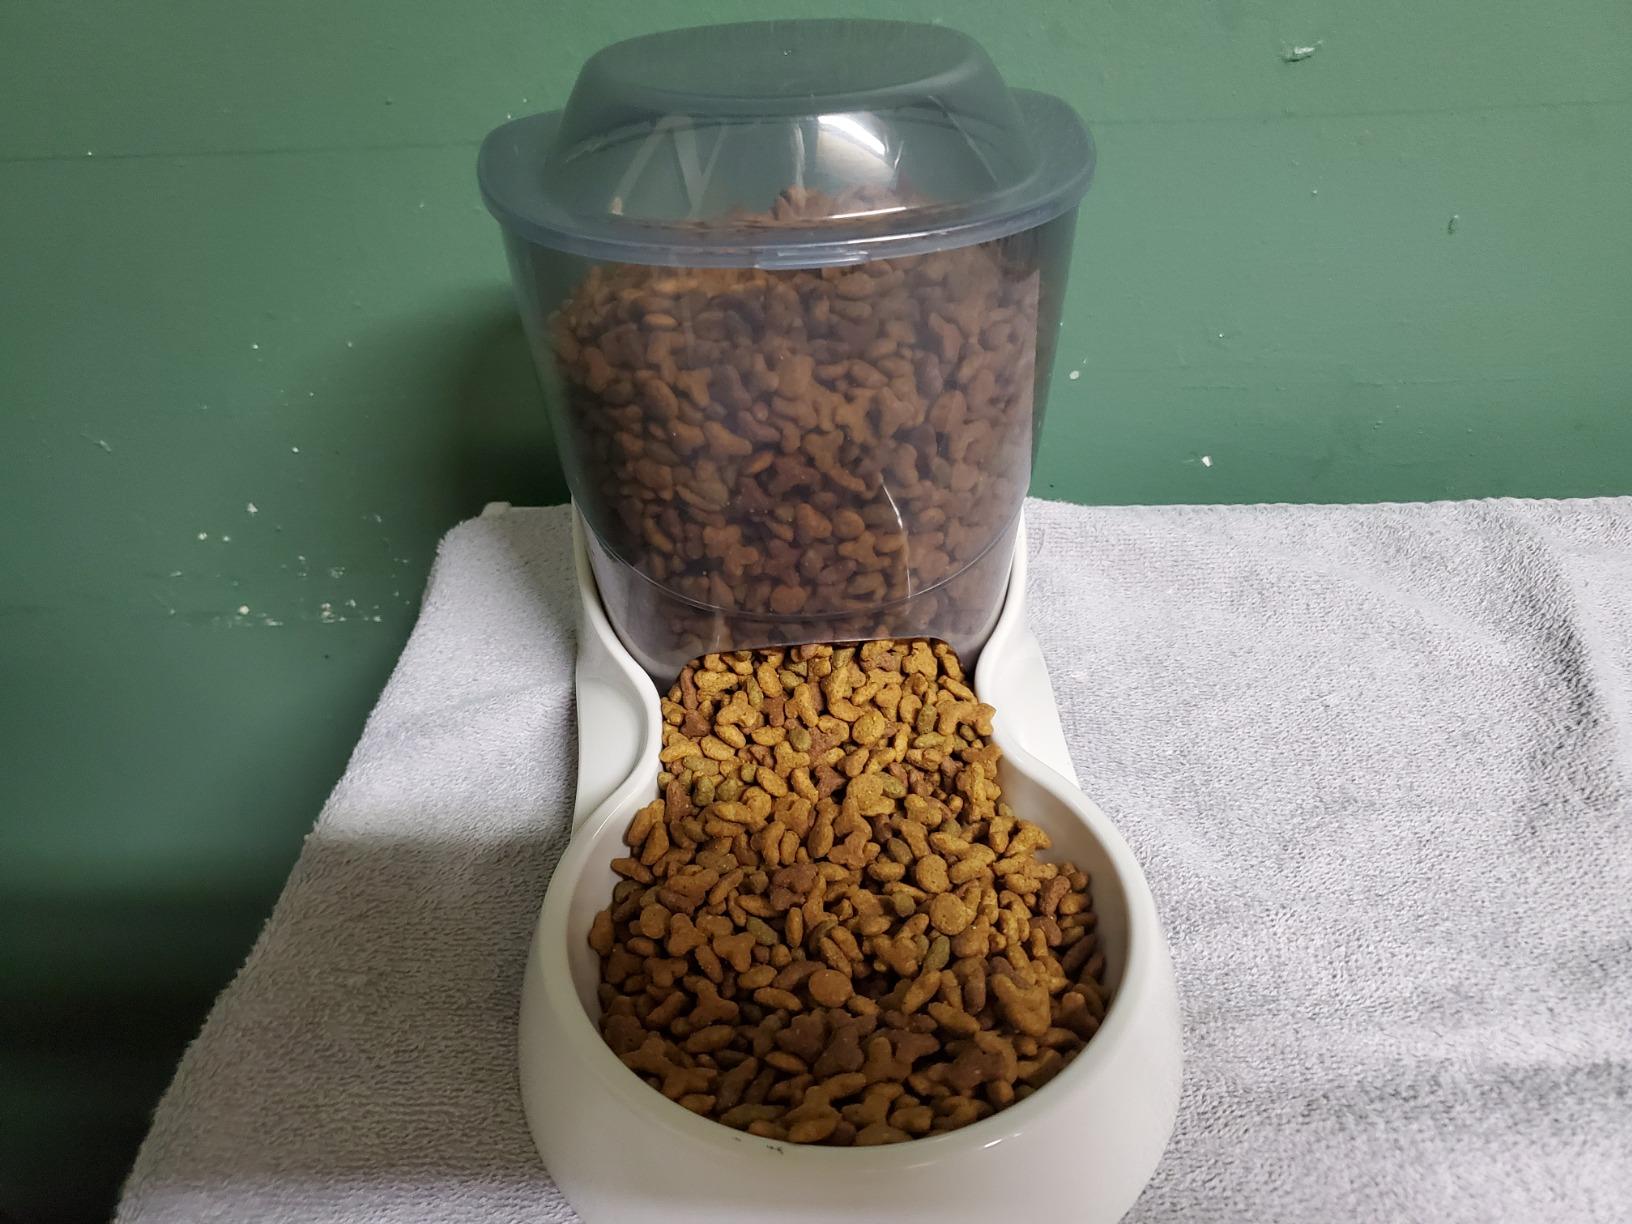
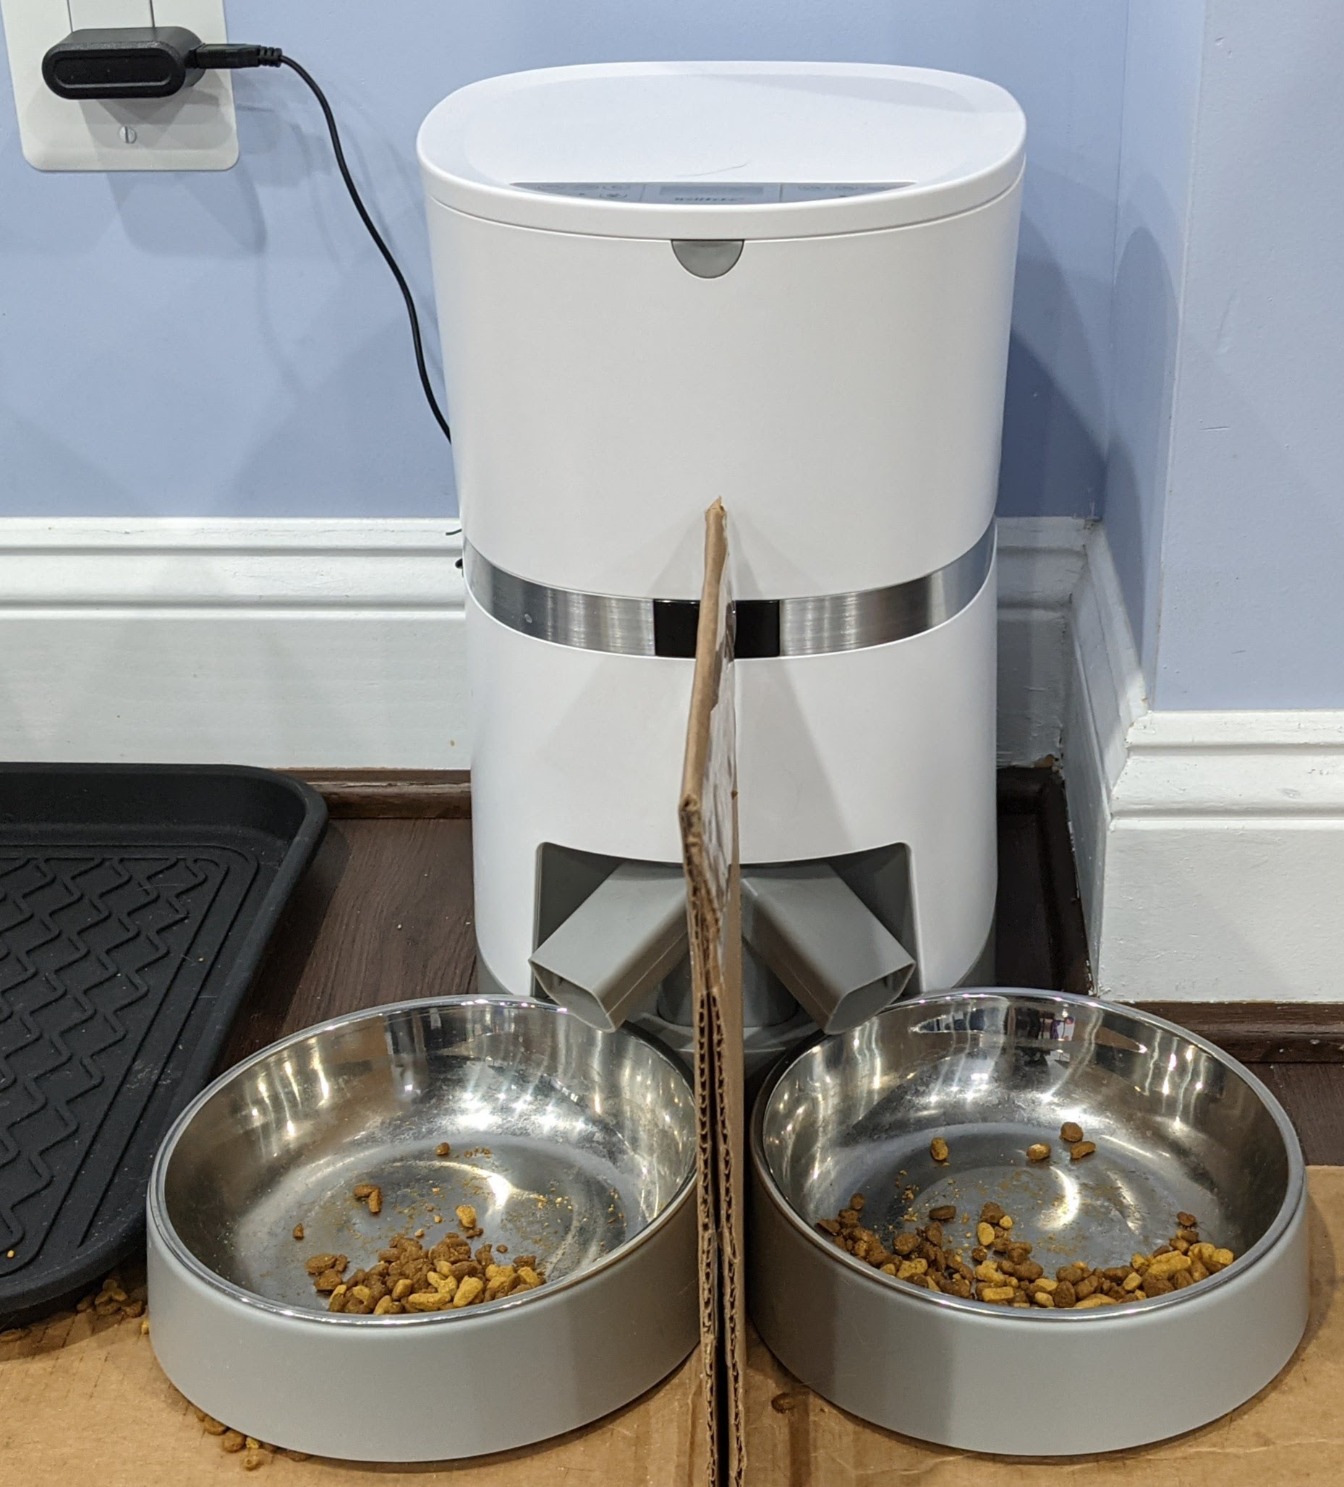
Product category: items_feeder
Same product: no